Venetian Holy Inquisition

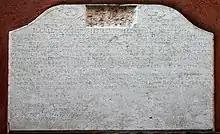
By decision of the "Esecutori contro la bestemmia", Jews who had converted to Christianity were forbidden to enter the Ghetto upon pain of "strappado", imprisonment, galley service, whipping, exposure in a pillory, or worse on the basis of the nature of the crime and of the offender.

Venice economically relied upon the Jewish community. The Germanic-Italian Jews, largely Italian-born but of German descent, operated the banks in the Ghetto that provided low-interest loans to the poor, whereas the Sephardi Jews, whether transient or resident, maintained important commercial contacts throughout the Mediterranean, particularly within the Ottoman Empire. With large amounts of liquid capital, the Jews also contributed financially through taxes and forced loans to the government. As a result, only five percent of the cases processed by the Venetian Holy Office in the sixteenth and seventeenth centuries involve the Jewish community, mostly Marrano Jews and Judaizers, Christians who had adopted Jewish customs.